Krohn Racing

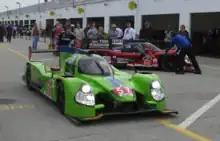
The Krohn Racing Ligier JS P2 at Rolex 24 Hours of Daytona

Krohn Racing competes for the first time in the Ligier JS P2 powered by Judd engine and has chosen to race in selected IMSA races (P class), in the full season of European Le mans Series (LMP2 class) and was accepted to run in the 24 Hours of Le Mans (LMP2 class).